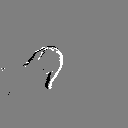
ASL letter: j